Collegiate university

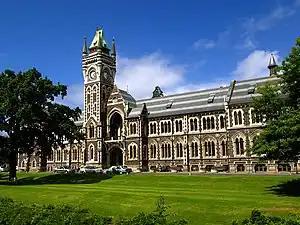
The University of Otago Registry Building

In New Zealand the University of Otago has 15 residential colleges, of which one (Abbey College) is postgraduate-only, nine are undergraduate-only and five take both postgraduate and undergraduate students. Most of the colleges are owned and managed by the university, but there are five independent "affiliated colleges" (City College, Knox College, St Margaret's College, Salmond College and Selwyn College). Membership of a college is not obligatory for students, and only students in residence count as college members. The colleges manage admission to the college (but not the university) and provide academic tutorials to students.